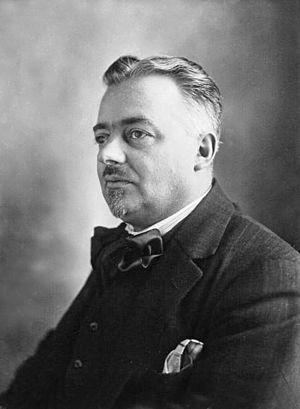
Michel Walter est un homme politique alsacien né le 5 février 1884, à Haguenau, et décédé le 29 janvier 1947 à Saverne, dans le Bas-Rhin.